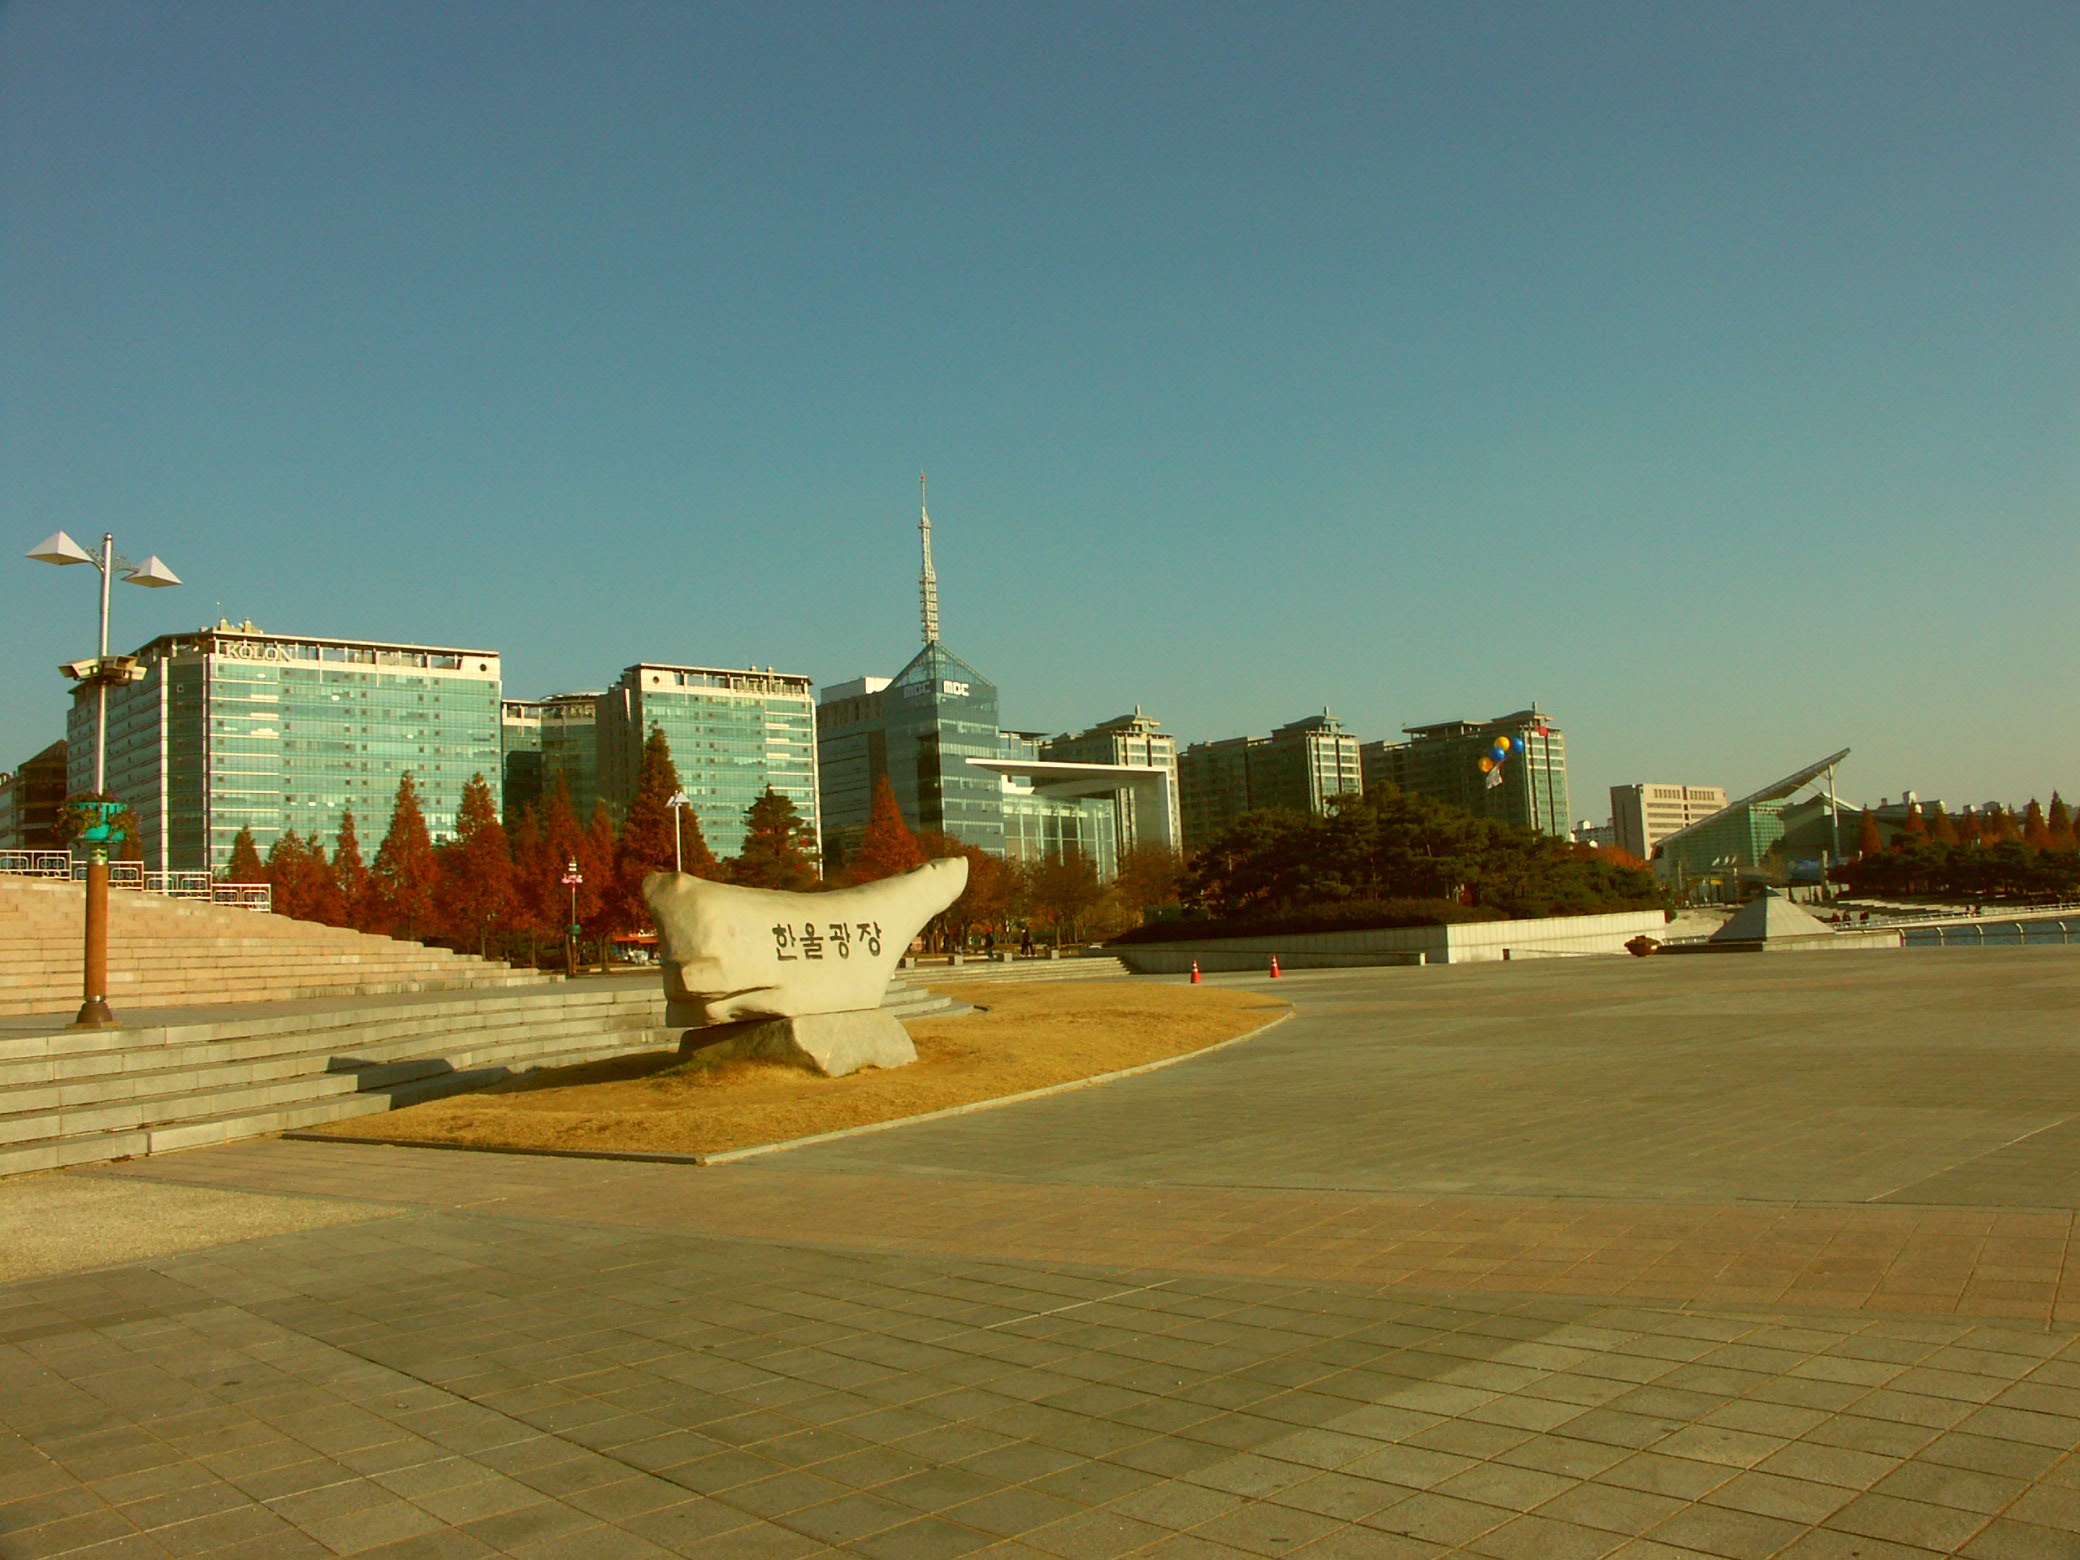
horizon, architecture, skyline, morning, city, skyscraper, cityscape, downtown, dusk, evening, autumn, park, landmark, town square, lake park, urban area, human settlement